Serpent (instrument)

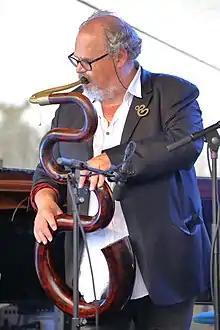
Michel Godard performs on a serpent in the Adrabesa Quartet, 2020. Note, Godard is using the vertical hold.

The majority of surviving specimens in museums and private collections are nominally built in eight-foot (8′) C, thus having a total tubing length of about . A few slightly smaller specimens were built in D, and military serpents could sometimes vary in pitch between D♭ and B♭.